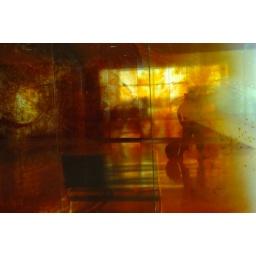
Luminous self portrait in holographic elevator bench camera tree rings hat and reflected shadow, Seattle, Washington, USA